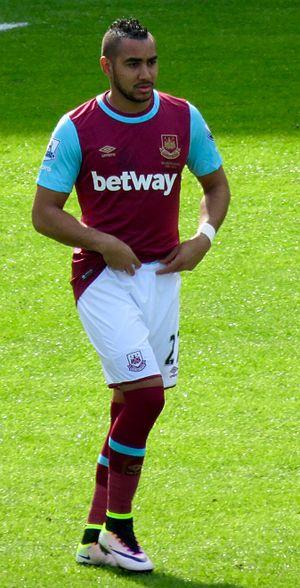
Dimitri Payet, né le 29 mars 1987 à Saint-Pierre sur l'île de La Réunion, est un footballeur international français qui évolue au poste de meneur de jeu à l'Olympique de Marseille.